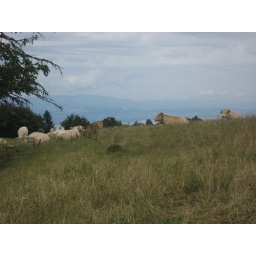
on a walk we ended up in a field with cows